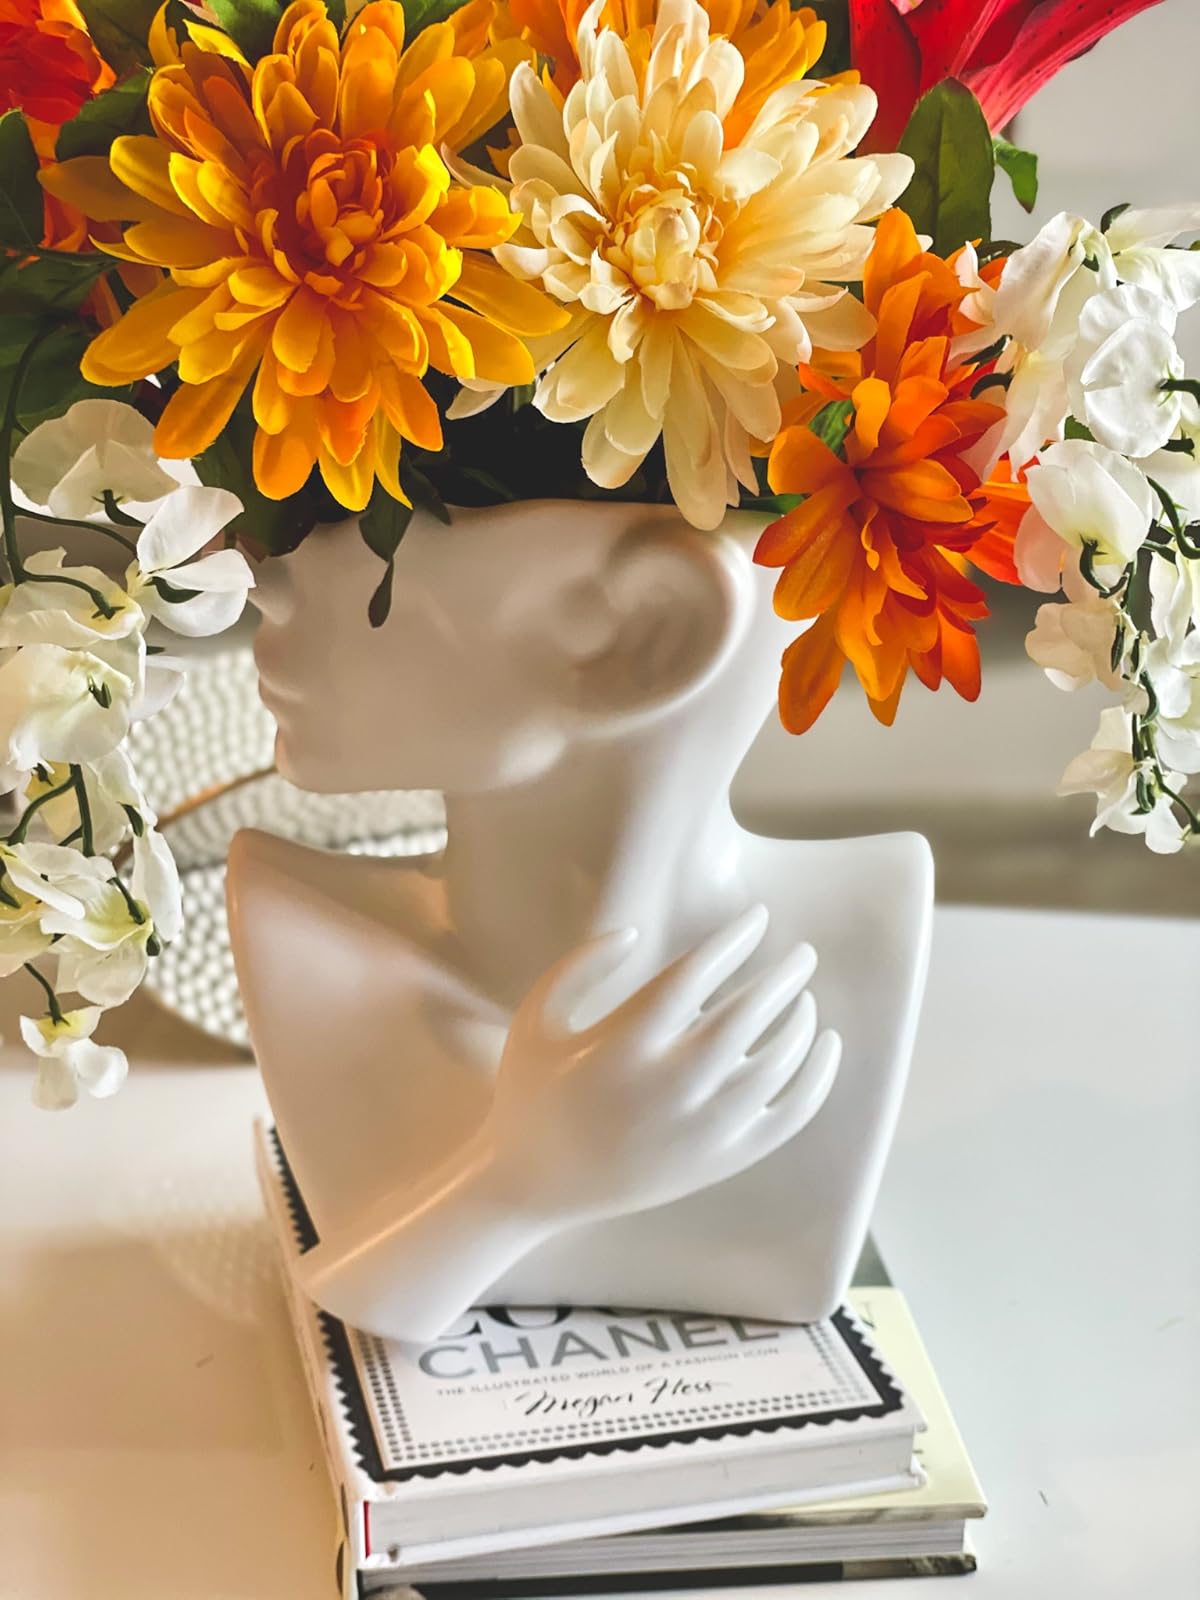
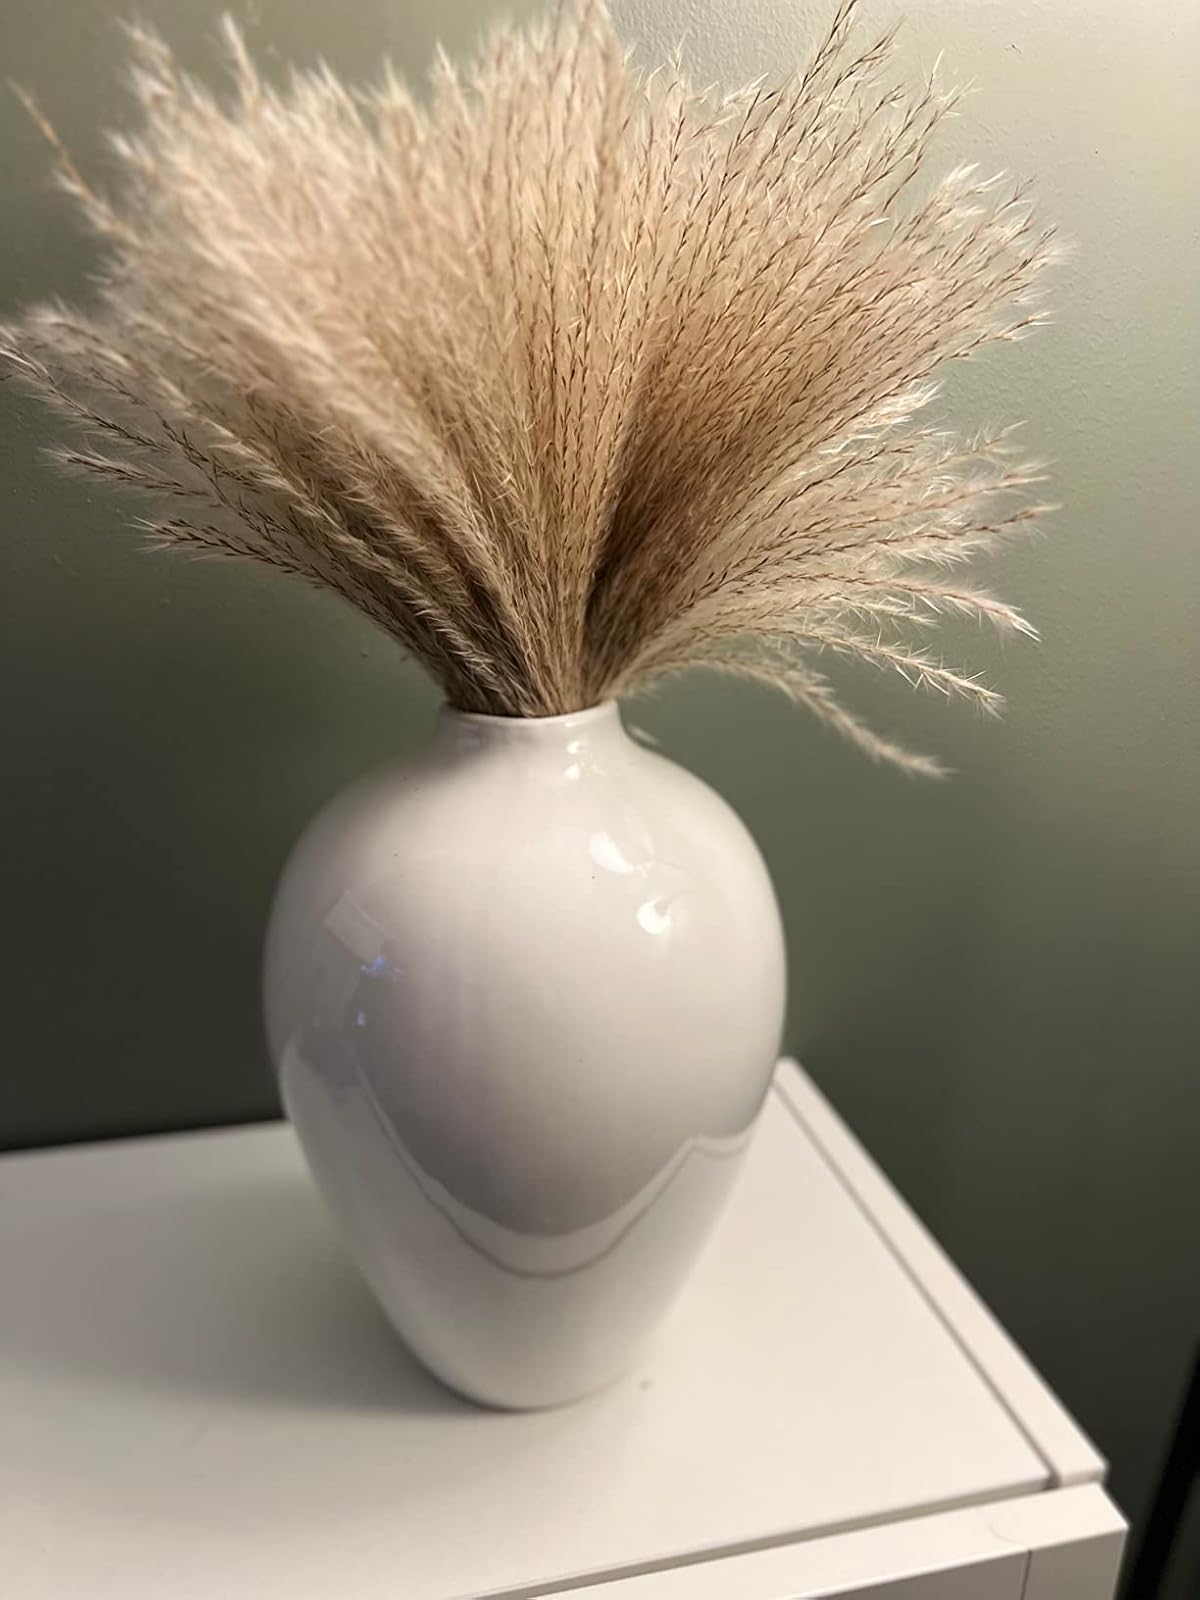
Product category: vase
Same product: no